Talal Al-Haj

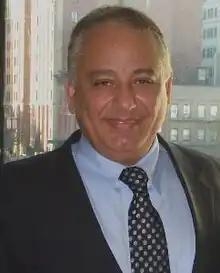

Talal Al-Haj is an Iraqi journalist. He is the current New York/United Nations Bureau Chief for the Al-Arabiya news network.